Princess Dock

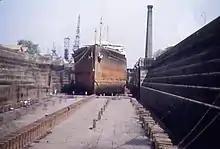
The Dry Dock at Princess Docks

The Princess (Prince's) Dock was built in 1885 in Bombay as part of the scheme for improving the whole foreshore of the Bombay Harbour. The actual name of the place is Prince's Dock that has been corrupted over the years to Princess Dock. Its cost was approximated at a million sterlings. The Elephanta Islands can be seen three or four miles off this dock eastwards.